Habib Diallo

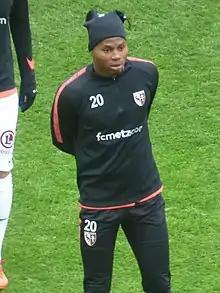
Diallo with Metz in 2019

Mouhamadou Habibou "Habib" Diallo (born 18 June 1995) is a Senegalese professional footballer who plays as a forward for Saudi Pro League side Al-Shabab and the Senegal national team.